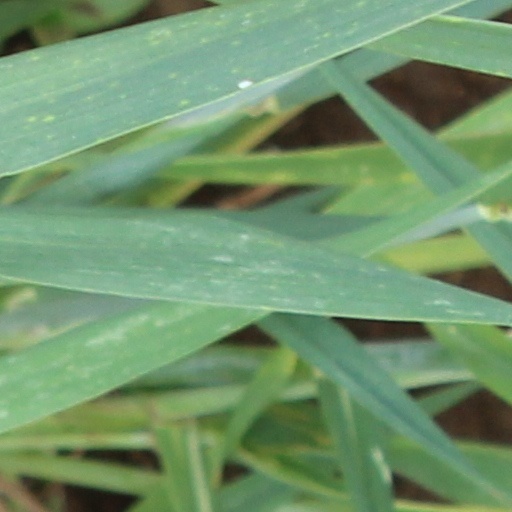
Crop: wheat